Limited-access road

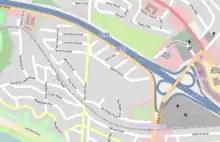
California State Route 1 is shown with parallel service roads for local traffic in the Aptos area. (Map source: OpenStreetMap)

A limited-access road, known by various terms worldwide, including limited-access highway, partial controlled-access highway, and expressway, is a highway or arterial road for high-speed traffic which has many or most characteristics of a controlled-access highway (also known as a "freeway" or "motorway"), including limited or no access to adjacent property; some degree of separation of opposing traffic flow (often being dual carriageways); use of grade separated interchanges to some extent; prohibition of slow modes of transport, such as bicycles, horse-drawn vehicles or ridden horses, or self-propelled agricultural machines; and very few or no intersecting cross-streets or level crossings. The degree of isolation from local traffic allowed varies between countries and regions. The precise definition of these terms varies by jurisdiction.